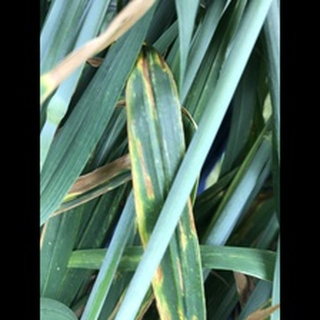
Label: wheat_septoria